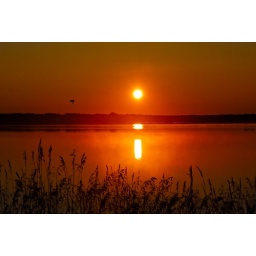
A beautiful morning.. nice to see after sleeping in the car on a back road.